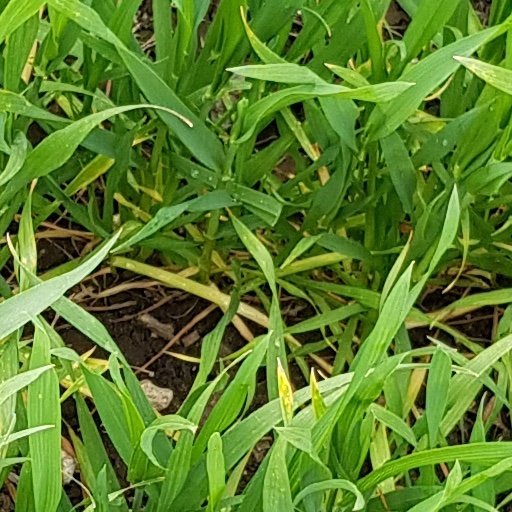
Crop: wheat